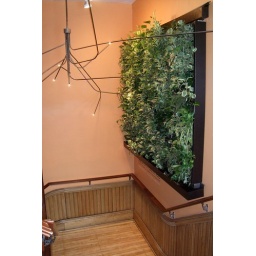
Stairway upstairs in the Gladstone Hotel. Funky light and plant wall